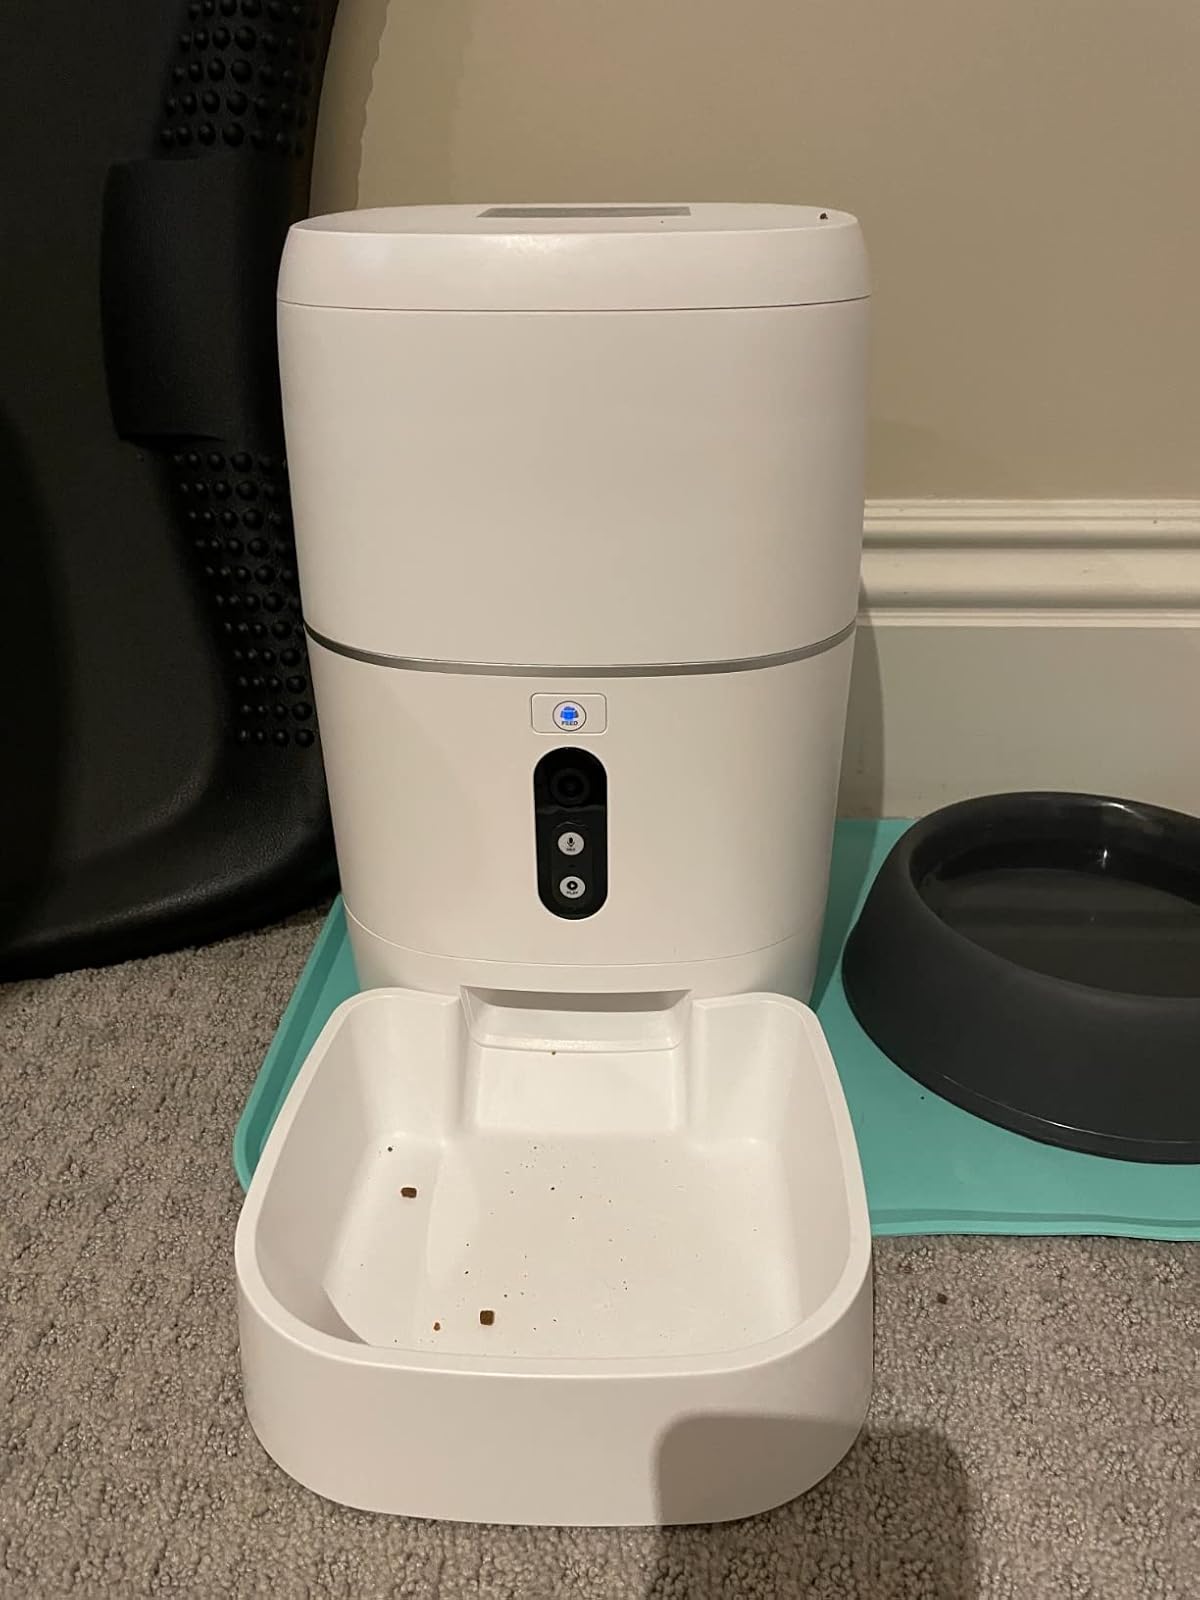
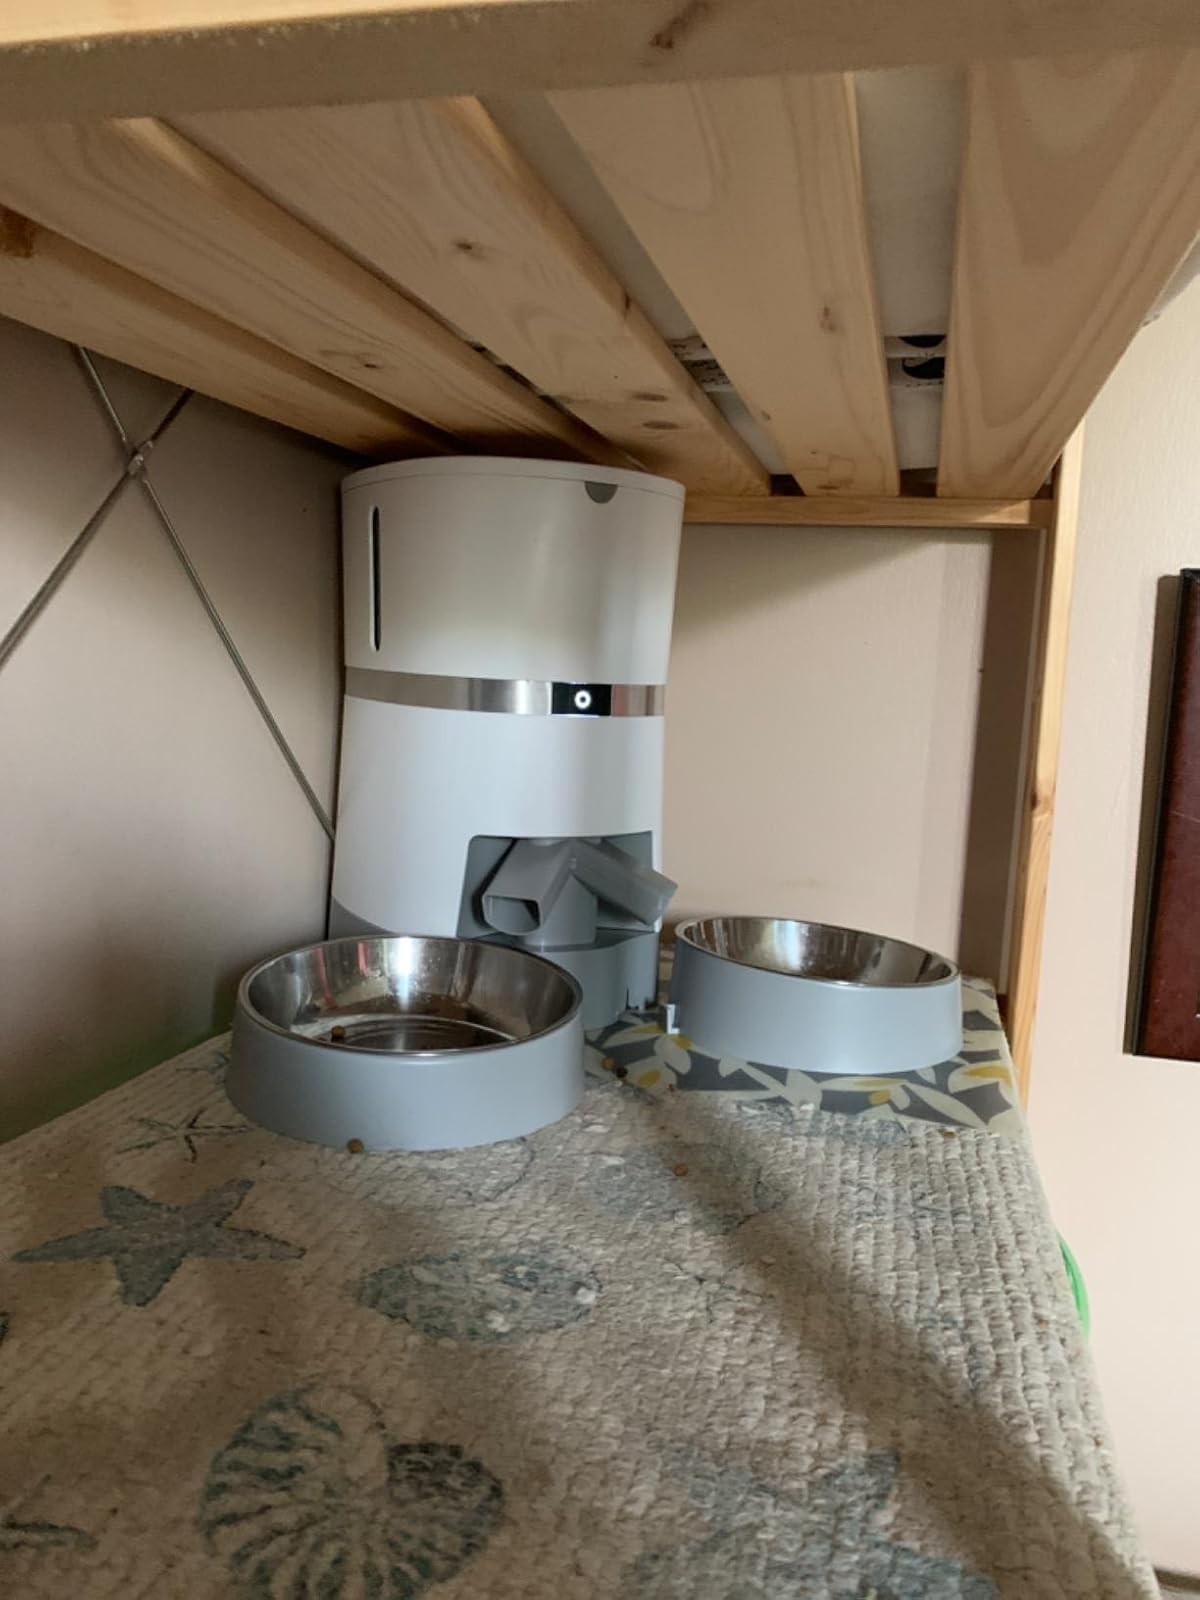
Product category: items_feeder
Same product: no